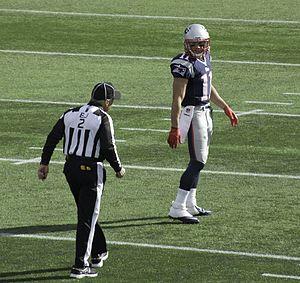
Julian Francis Edelman est un joueur de football américain né le 22 mai 1986 à Redwood City aux États-Unis. Quarterback universitaire des Golden Flashes de Kent State, il est sélectionné au septième tour de la draft 2009 de la NFL par Bill Belichick et les Patriots de la Nouvelle-Angleterre. Dès sa première saison en National Football League, les Patriots l'utilisent pour retourner les coups de pied sur les unités spéciales et comme wide receiver.